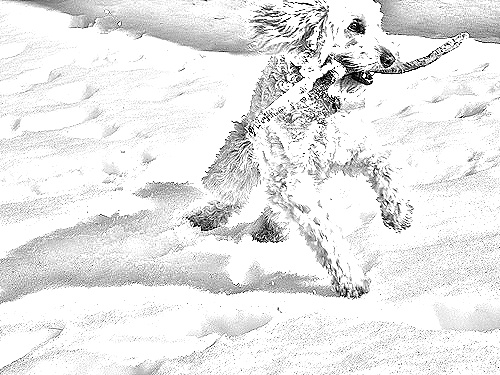
Portrait style: Sketch Portrait